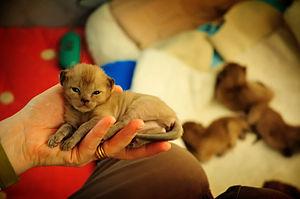
Chaton burmese anglais de deux semaines.
Le patron sépia ou burmesepoint est un patron de robe du chat. Il s'agit notamment du patron du groupe des asians, et en particulier du burmese. Il correspond à une robe dont l'intensité de la couleur varie légèrement sur l'ensemble de la robe, la tête, les pattes et la queue étant plus pigmentées que le reste du corps.
Le burmese anglais ou burmese européen est une race de chat issue du burmese américain et développée au Royaume-Uni à partir des années 1950. Ce chat de taille moyenne est caractérisé par sa robe sépia. Il se différencie de son homologue américain essentiellement par son visage en forme de triangle avec des yeux moins ronds.